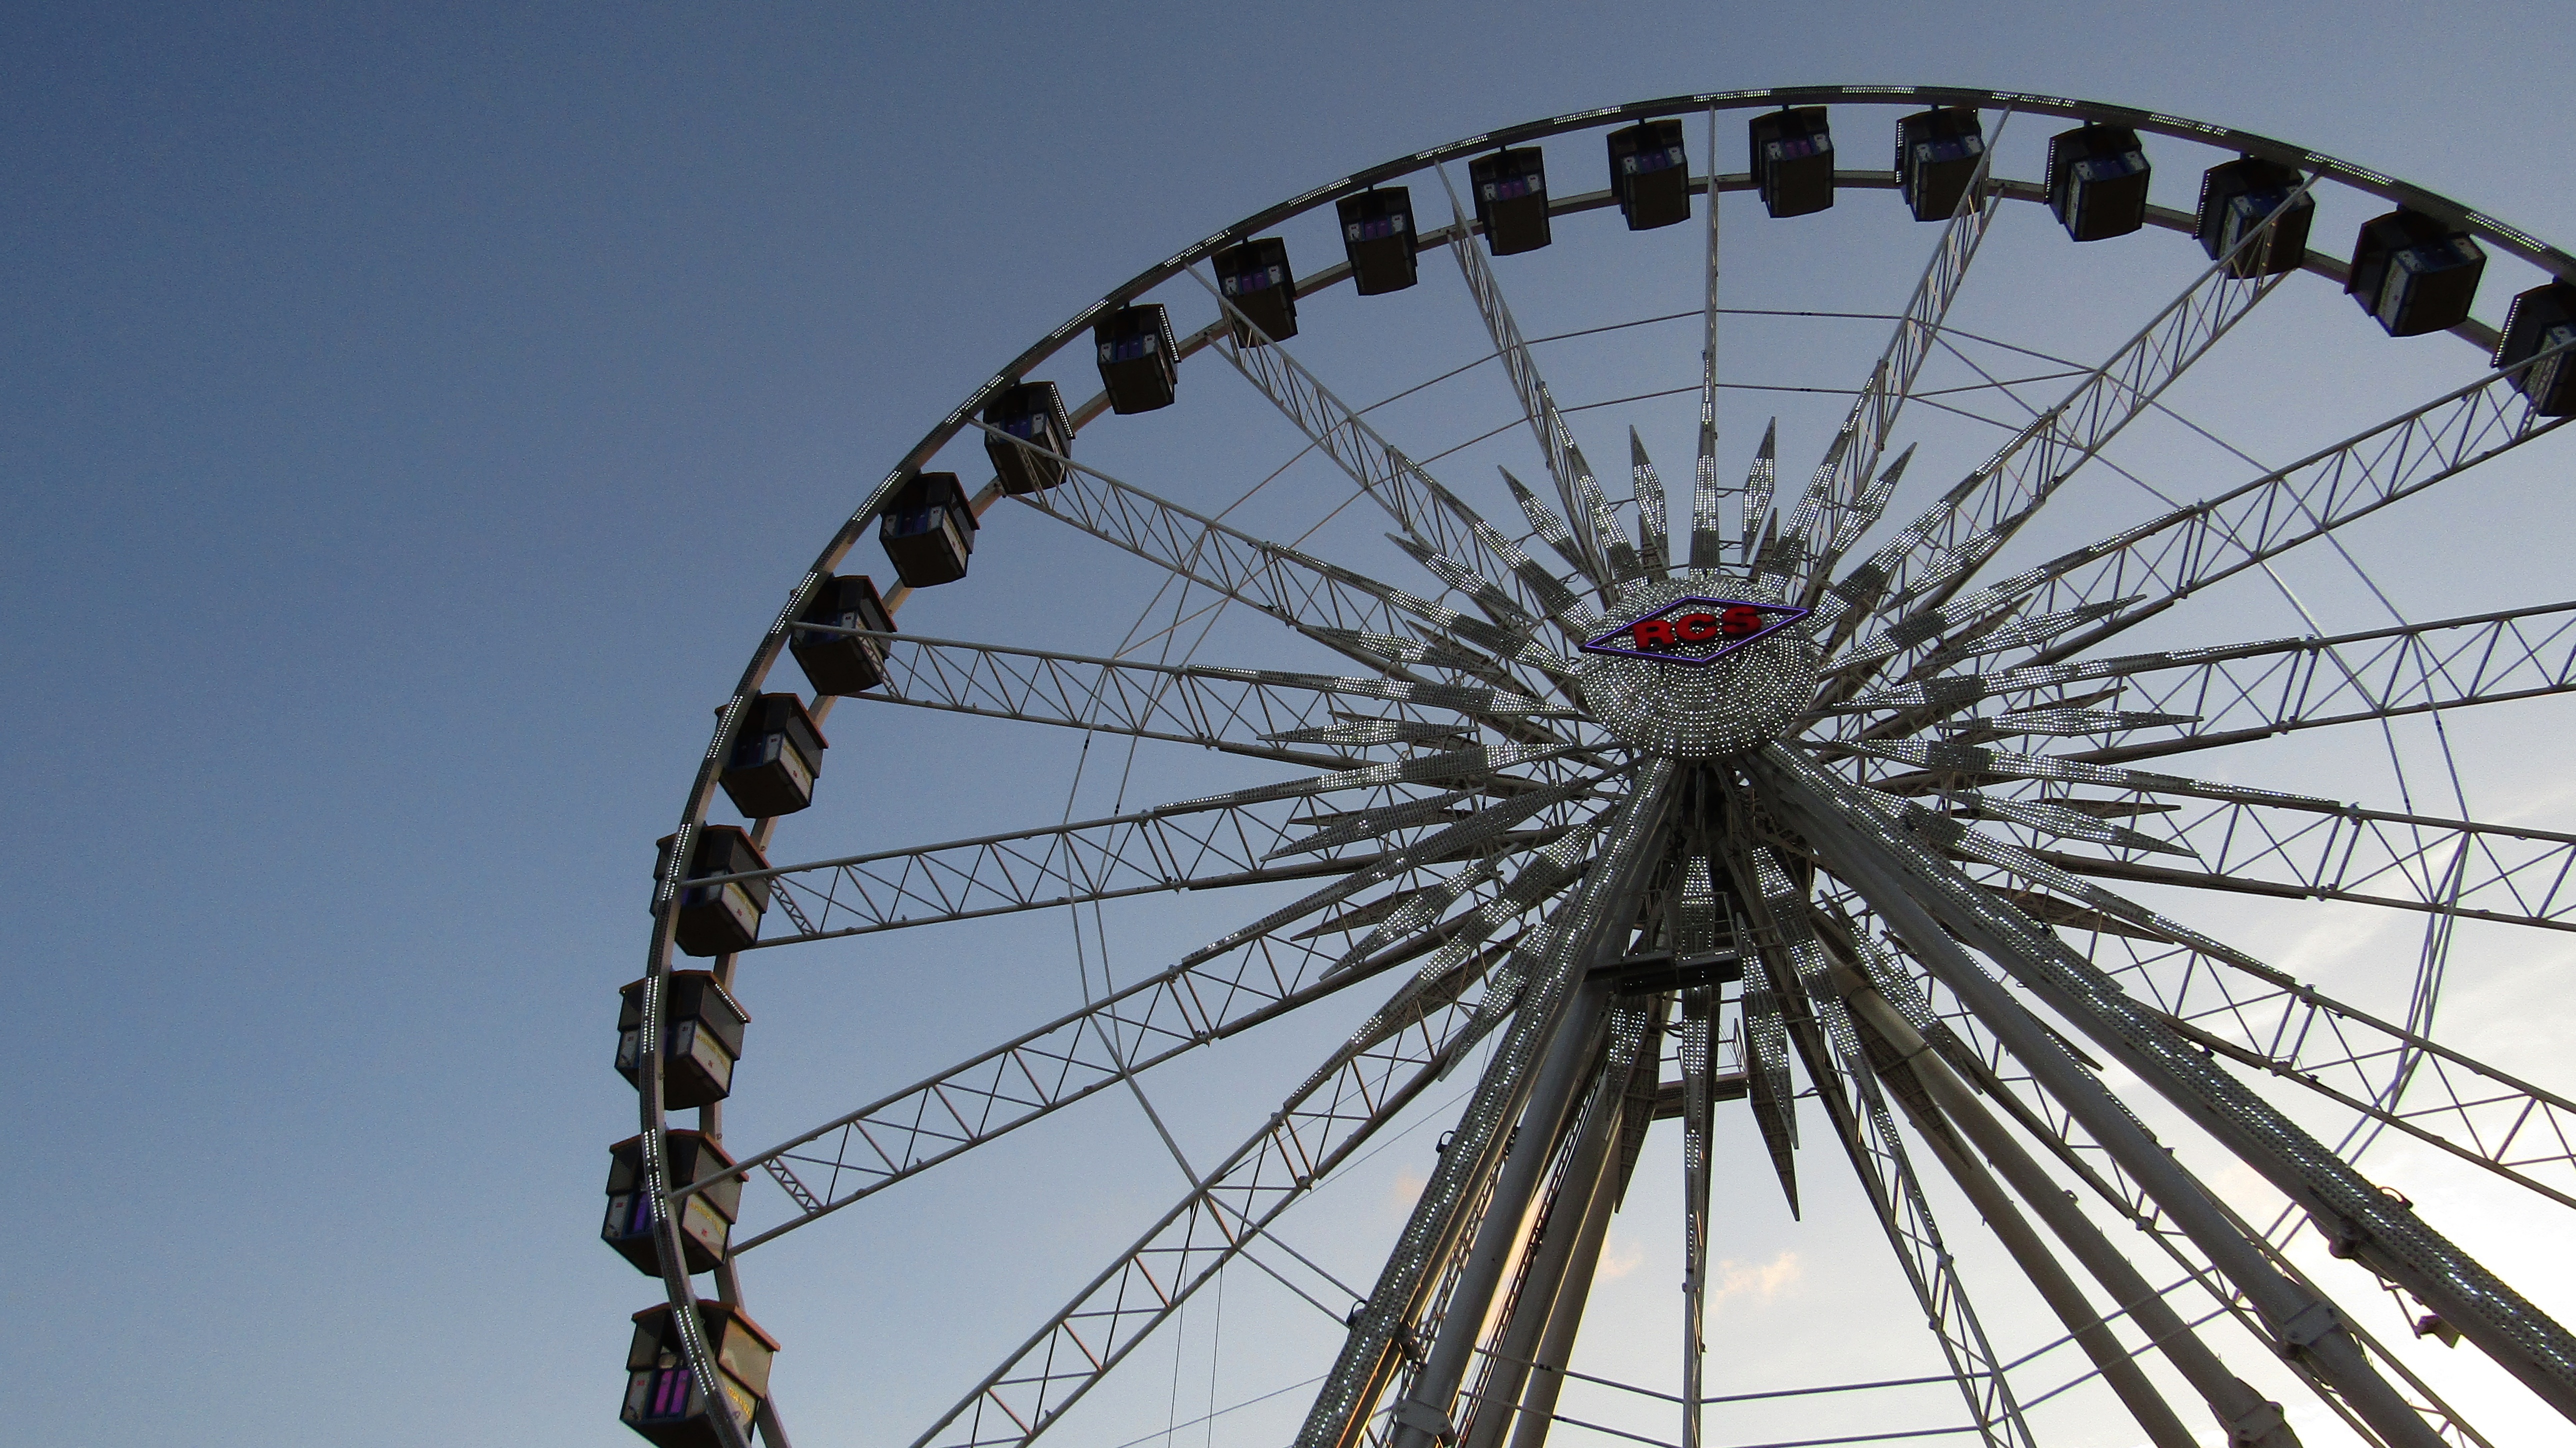
sky, wheel, round, summer, recreation, high, ferris wheel, carnival, ride, blue, attraction, leisure, circle, fairground, festival, fun, joy, tourist attraction, ferris, amusement, fair, entertainment, outdoor recreation, geographical feature